Roman Atwood

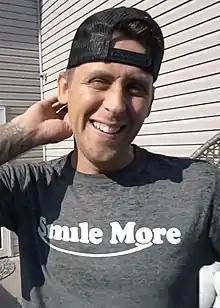
Atwood in 2019

Roman Bernard Atwood (born May 28, 1983) is an American YouTube personality and prankster. He is best known for his vlogs, where he posts updates about his life. His vlogging channel, "RomanAtwoodVlogs", has a total of 5 billion views and 15 million subscribers. He also has another YouTube channel called "RomanAtwood", where he used to post prank videos. The channel has been inactive since 2016. His pranks have gained over 1.4 billion views and 10.4 million subscribers. He became the second YouTuber after Germán Garmendia to receive two Diamond Play Buttons for his first two channels.